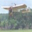
Label: airplane